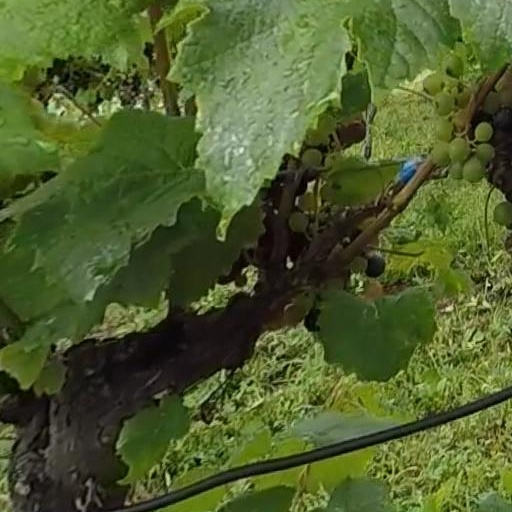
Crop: grape